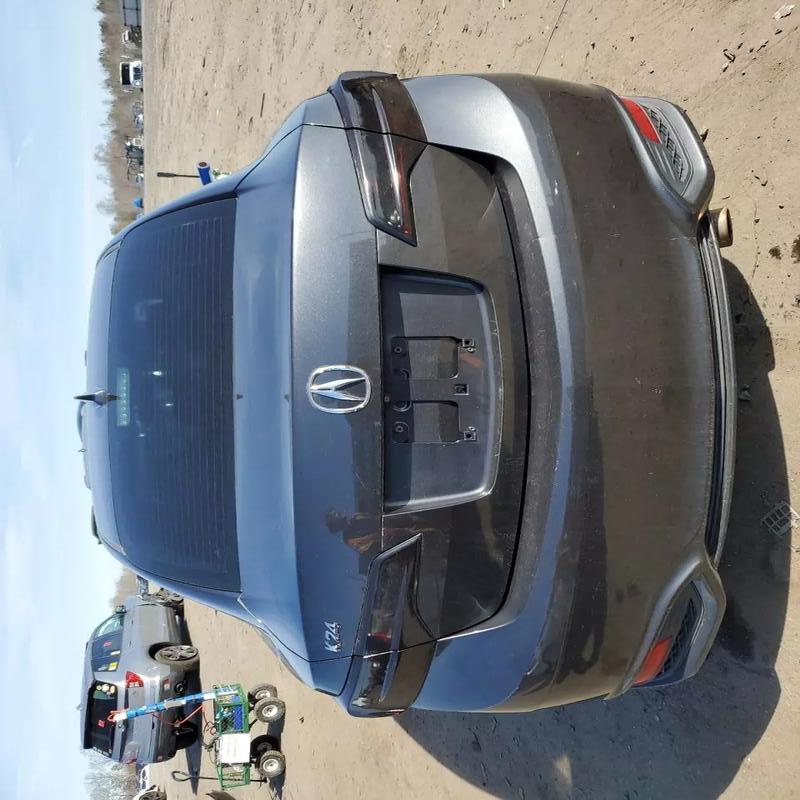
Aucun dommage détecté.
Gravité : aucun